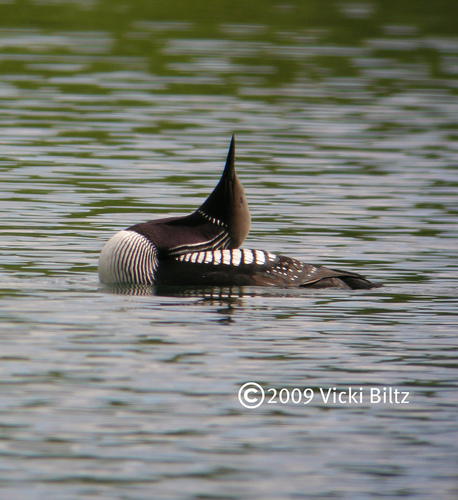
the bird has a long throat that is curved as well as brown.
the bird has a long bill that is black and a long throat.
a large water bird with a brown head and throat, brown and white vertical striped breast and a line of small white dots across the throat like a necklace.
the bird is white and black, it has a pointy medium size bill.
a bird with along pointed bill, brown head, dark brown throat and neck, and striped white and black wings.
this black and white bird has a somewhat long beck and its breast is white with black stripes.
this bird is black with white and has a very short beak.
a large black bird, with a white belly, and a cone shaped bill.
a odd bird that is brown and white with long bill.
this bird has a brown crown, brown primaries, and a brown and white belly.
Species: Pacific Loon